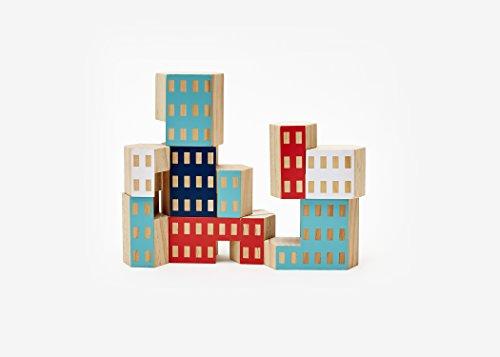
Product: Areaware Blockitecture Habitat
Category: Toys & Games | Building Toys | Stacking Blocks
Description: Created for Areaware by designer James Paulius.
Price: $25.00
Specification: ProductDimensions:5x5x5inches|ItemWeight:8ounces|ShippingWeight:13.6ounces(Viewshippingratesandpolicies)|DomesticShipping:ItemcanbeshippedwithinU.S.|InternationalShipping:ThisitemcanbeshippedtoselectcountriesoutsideoftheU.S.LearnMore|ASIN:B00J98IJIY|Itemmodelnumber:JPBL|Manufacturerrecommendedage:6monthsandup